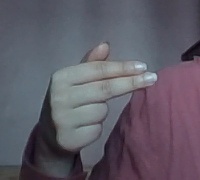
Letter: ghain